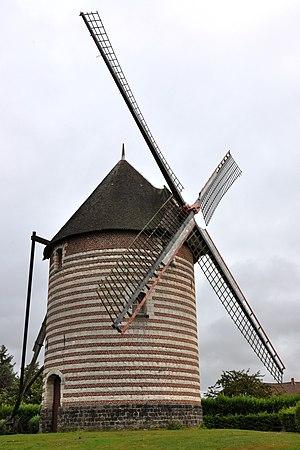
Moulin de Beuvry, Le BallonRoute Nationale (Inscrit, 1987) This building is indexed in the Base Mérimée, a database of architectural heritage maintained by the French Ministry of Culture,
Beuvry est une commune française située dans le département du Pas-de-Calais en région Hauts-de-France.
Cette page répertorie les moulins à vent existant dans les départements du Nord et du Pas-de-Calais. Chaque année, les moulins à vent de la région sont particulièrement mis à l'honneur lors de la journée des moulins organisée par l'ARAM, l'Association régionale des amis des moulins Nord Pas-de-Calais. Un musée leur est entièrement consacré à Villeneuve-d'Ascq. Les moulins de la région ont pour caractéristique des ailes qui sont toutes des ailes dites flamandes.
Le Moulin de Beuvry, appelé aussi Moulin du Ballon, ou Moulin Buret, destiné à la mouture du blé est le dernier moulin du village encore debout, aujourd'hui monument historique, et propriété de la commune de Beuvry.